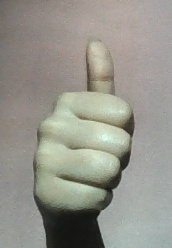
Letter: aleff